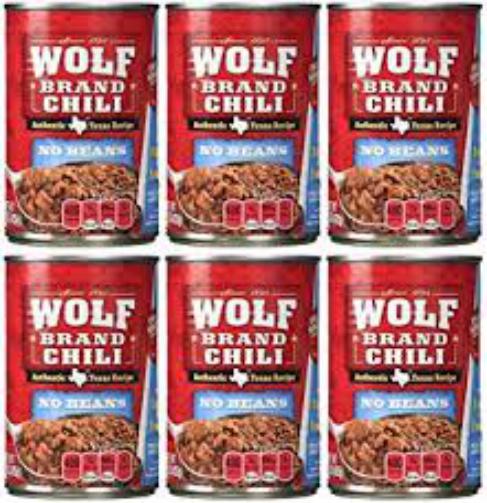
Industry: Food